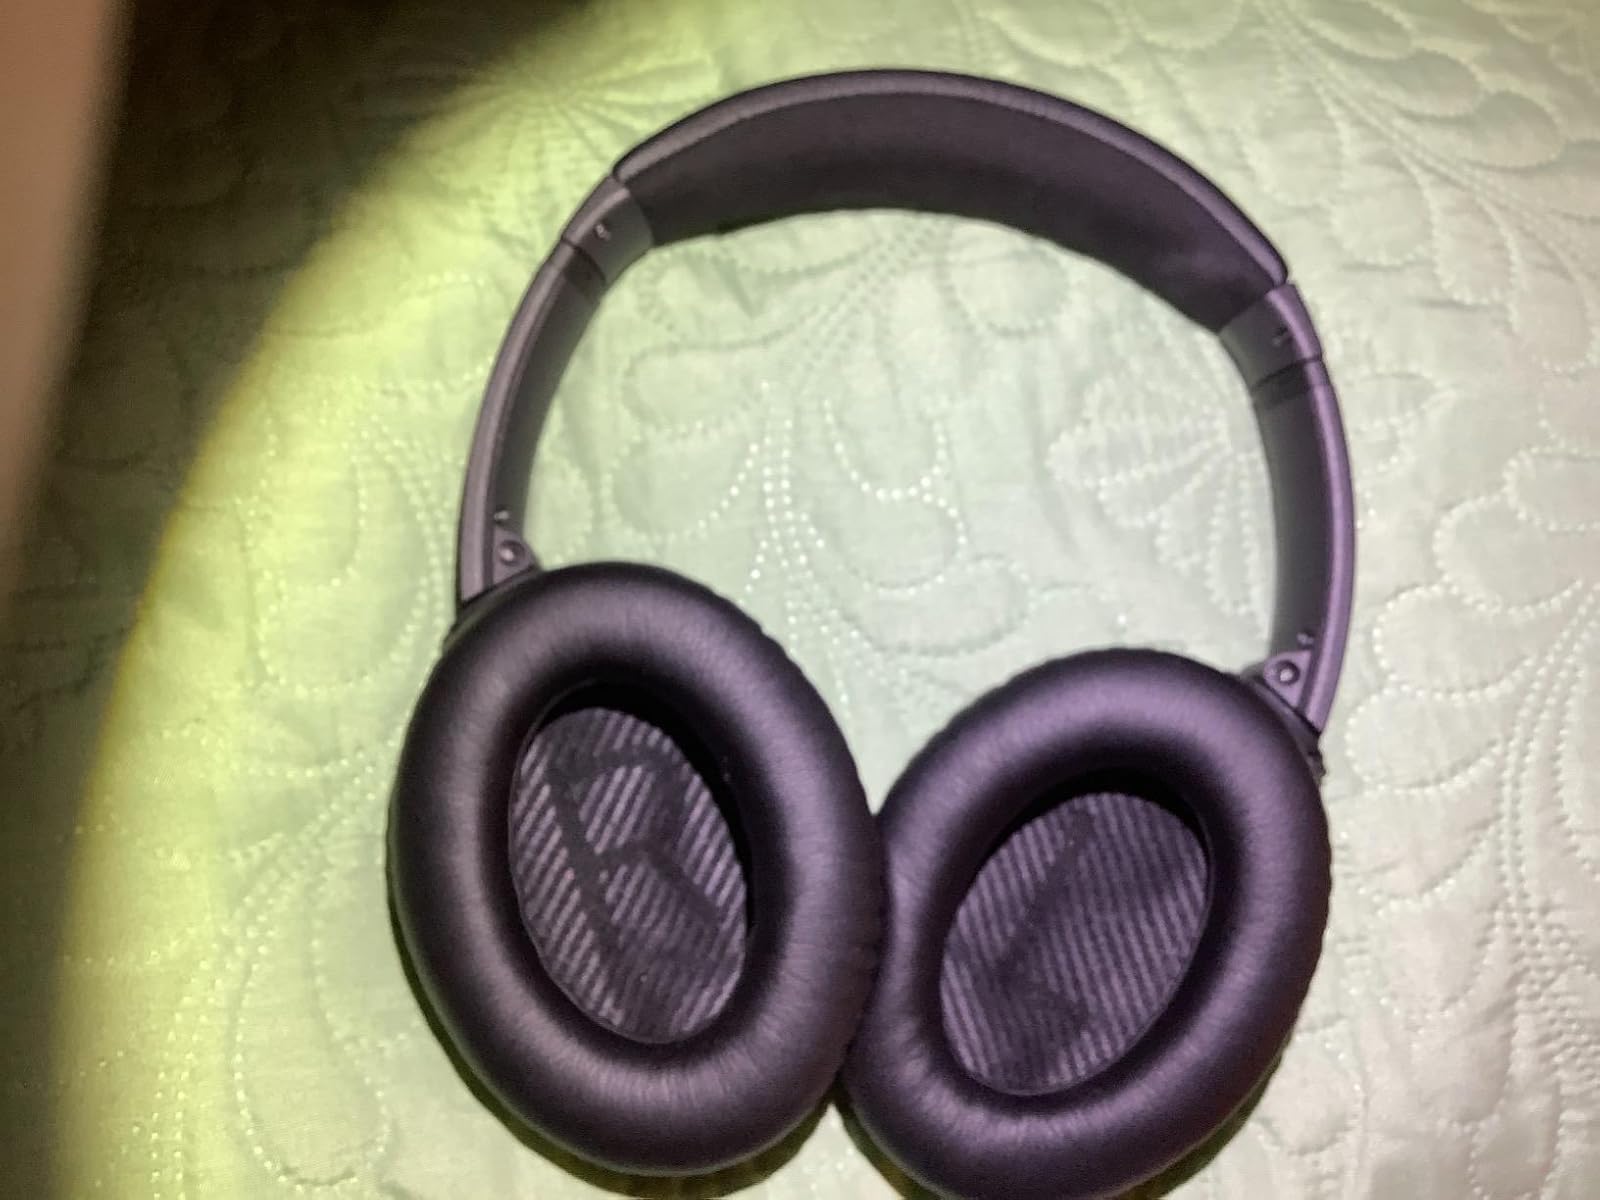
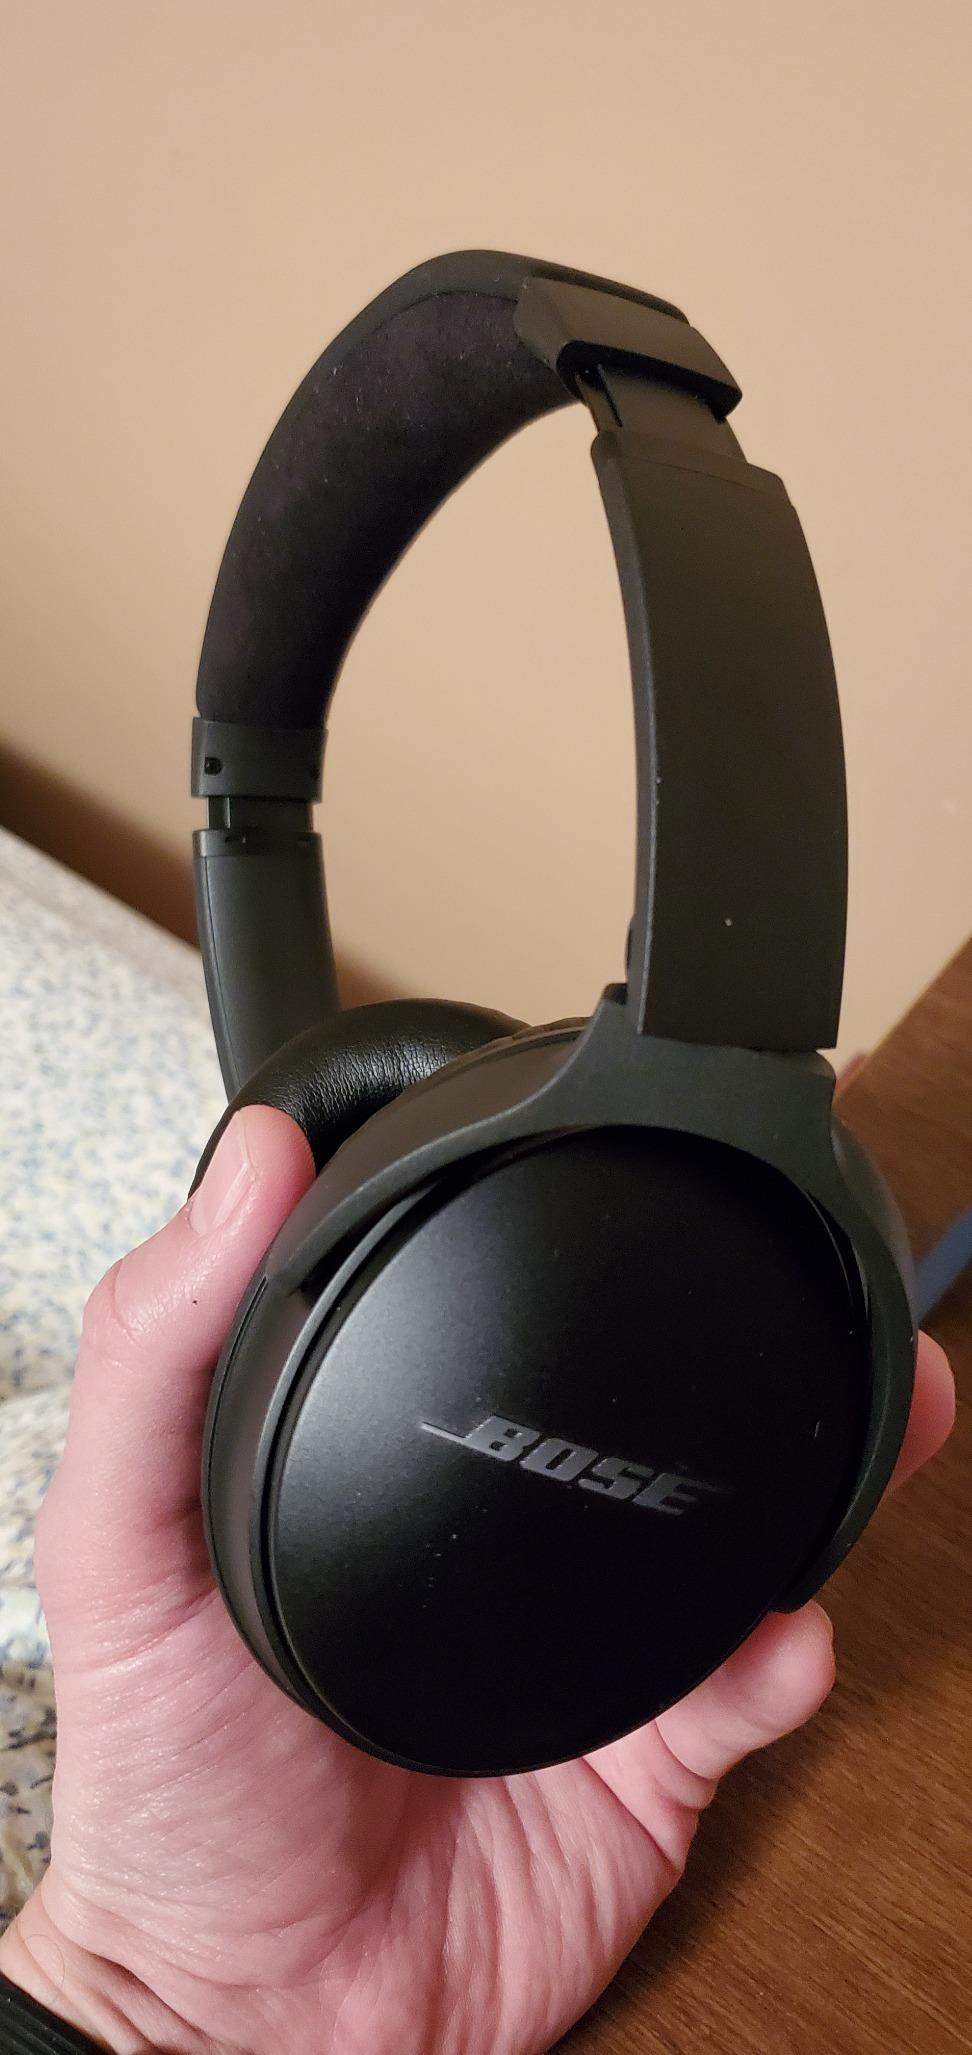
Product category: headphones
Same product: yes